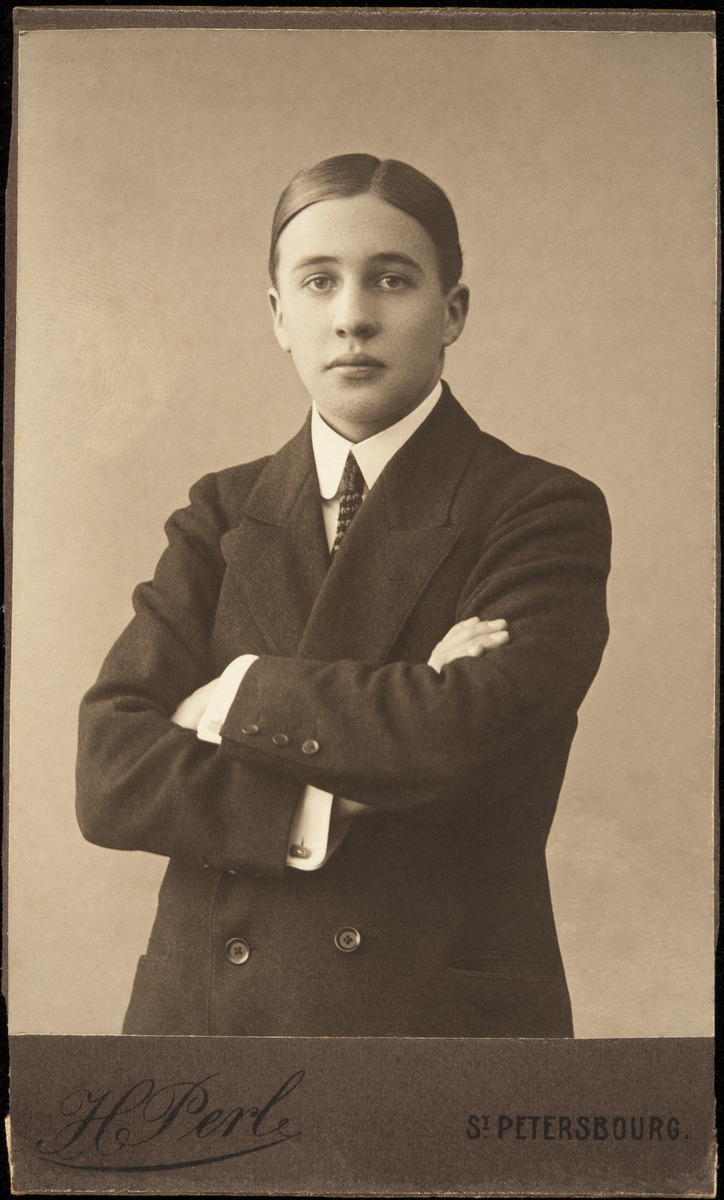
Constantin Grünberg 21-vuotiaana kuvattuna Pietarissa
sisällön kuvaus: Constantin Grünberg 21-vuotiaana kuvattuna Pietarissa. mustavalkoinen
Kuvaaja: Perl, H., valokuvaaja, St. Petersburg, valokuvaaja
Ajankohta: kuvausaika 17.03.1912
Aiheet: Grünberg, Constantin, miehet, puvut